Center for Strategic Research (Iran)

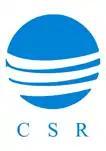

Center for Strategic Research is a leading Iranian think tank on strategy issues. It is the research arm of the Iranian state's Expediency Discernment Council. Prof. Mohammad Reza Majidi is the head of center. Before that, the head of organization was Ali Akbar Velayati who replaced former head Hassan Rouhani, the former President of Iran. It was established in 1989.